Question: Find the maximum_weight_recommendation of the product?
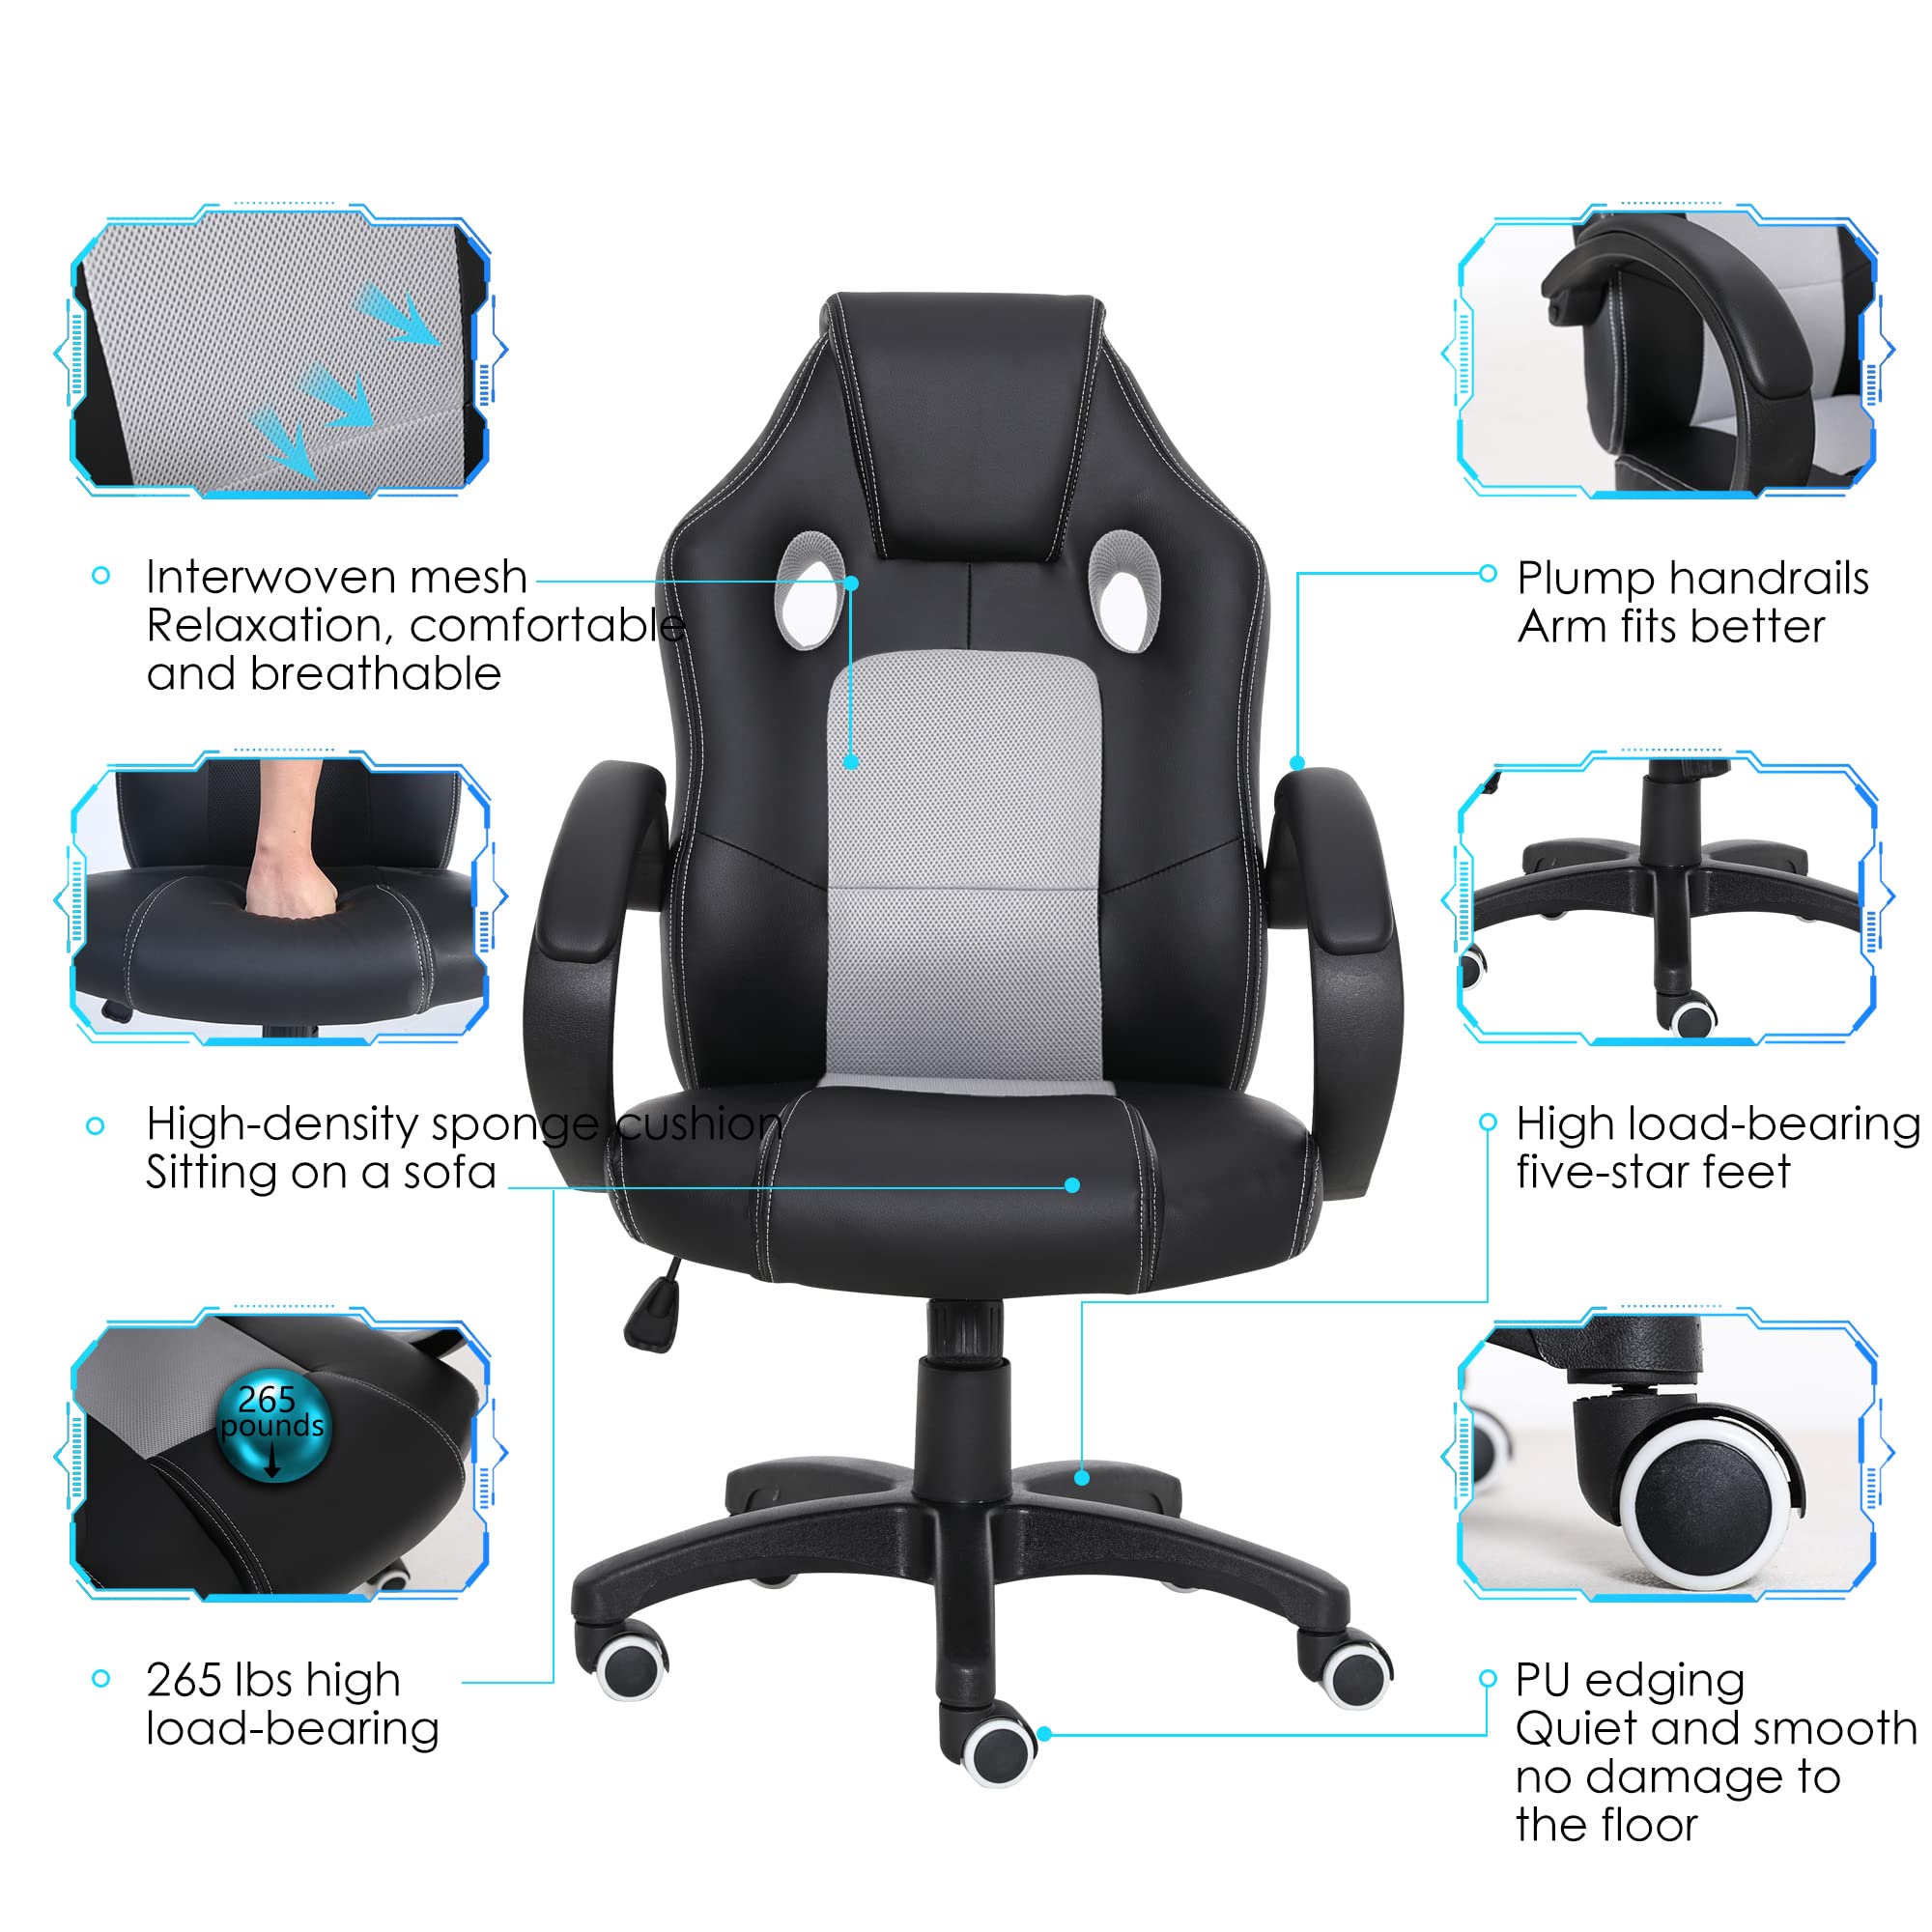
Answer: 265 pound